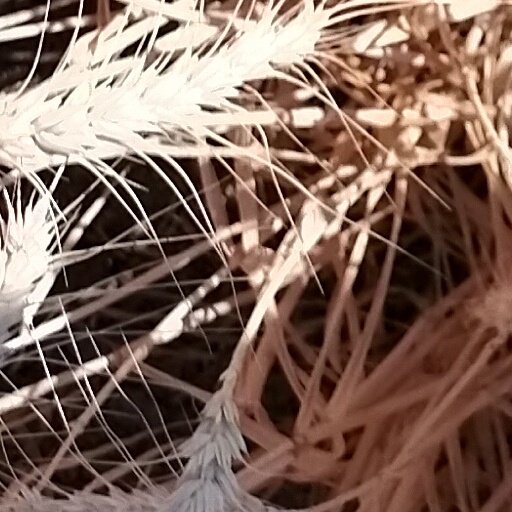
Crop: wheat